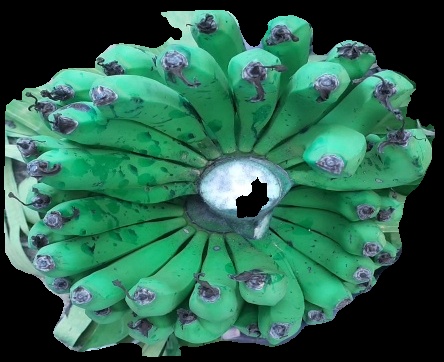
Variety: pachbale
Grade: grade2